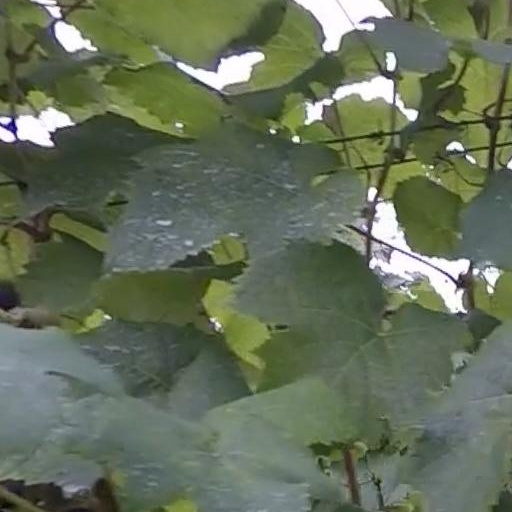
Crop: grape